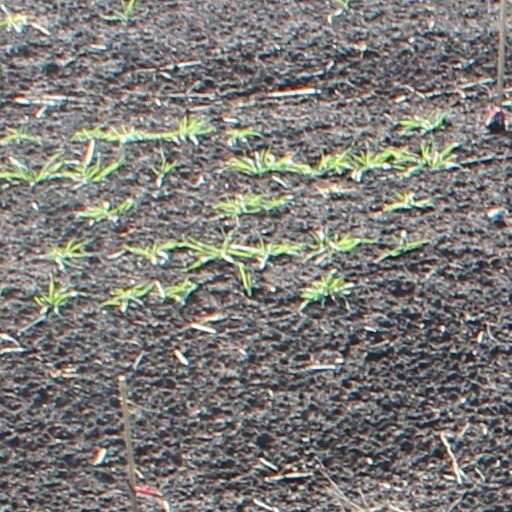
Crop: wheat